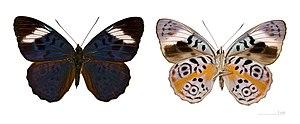
Le genre Eunica regroupe des insectes lépidoptères de la famille des Nymphalidae, sous-famille des Biblidinae, tribu des Biblidini et sous-tribu des Epicalina.